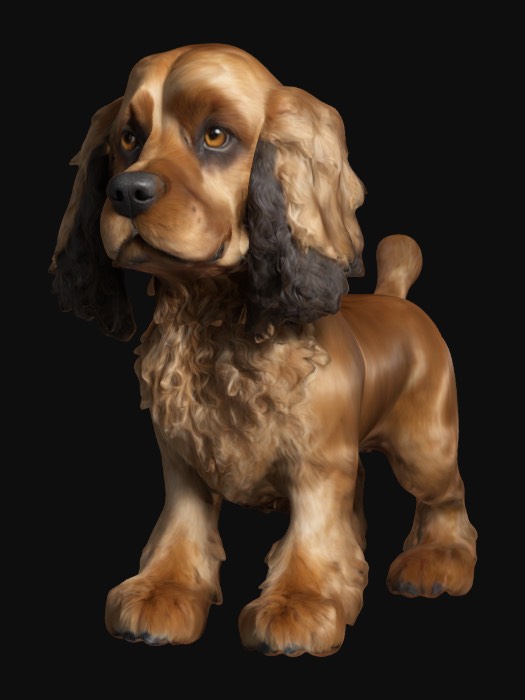
미적 점수 (1~10점): 9